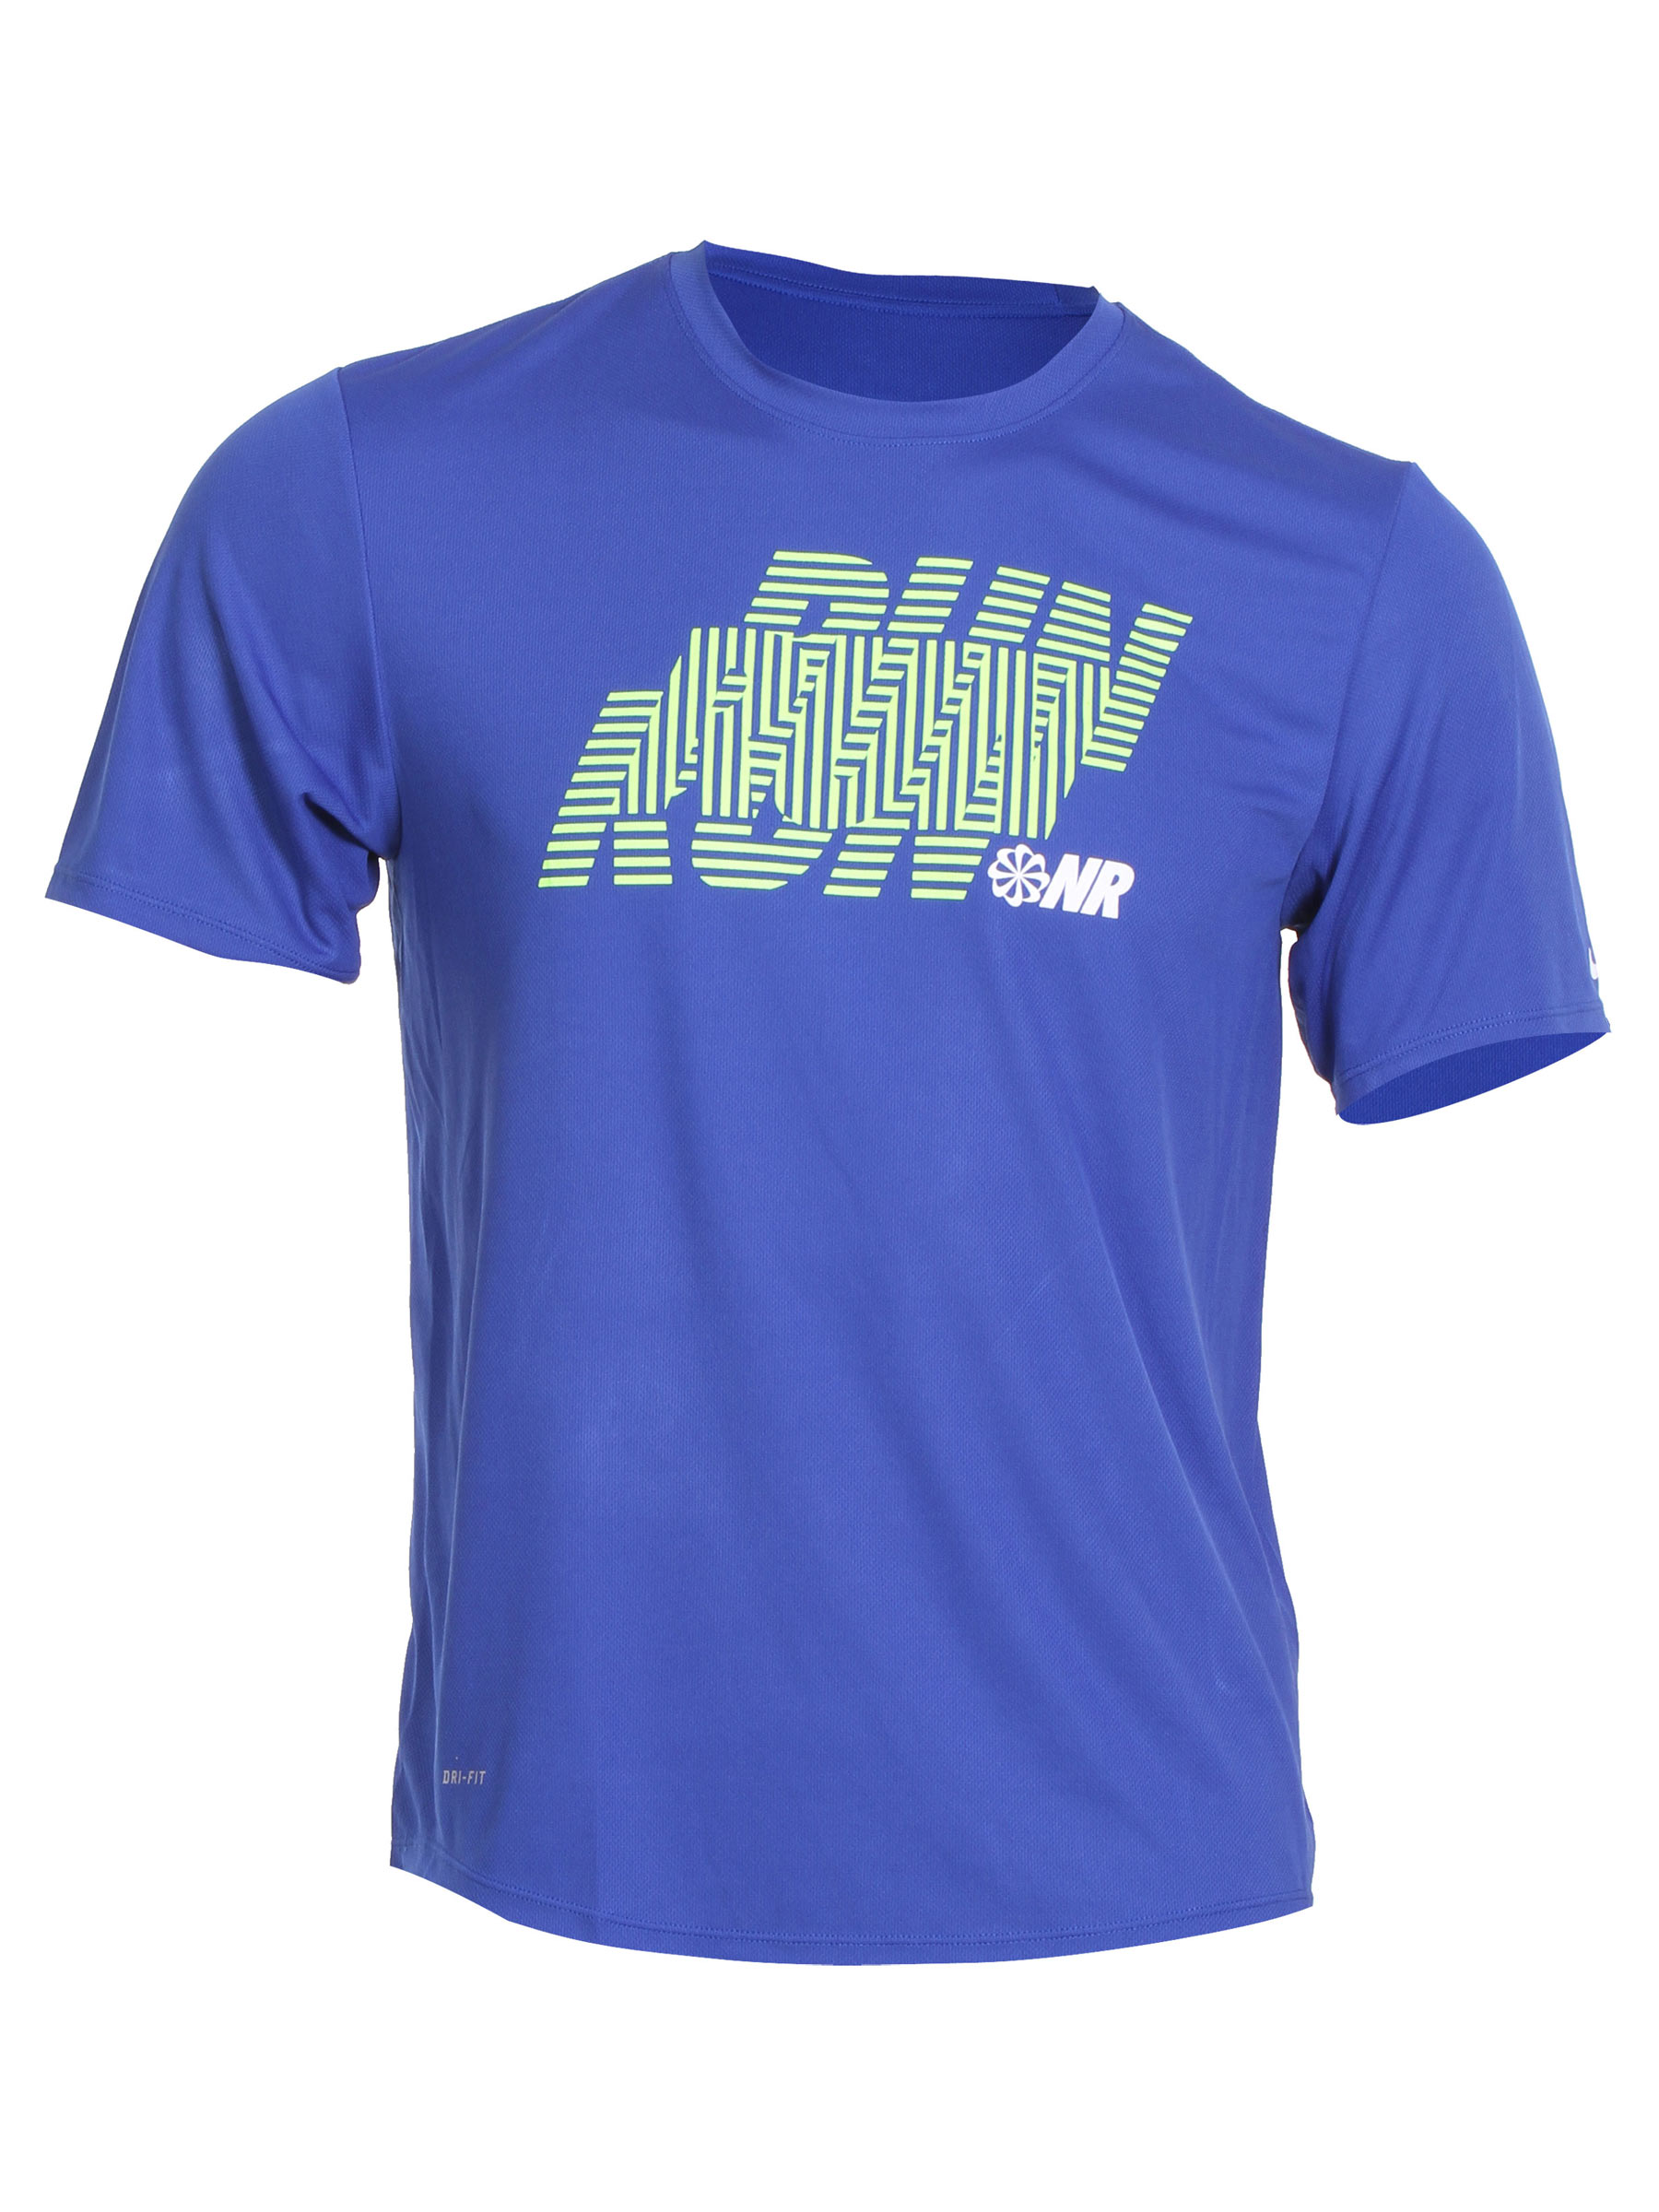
Nike Mens Challenger Graphic Blue T-shirt
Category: Apparel / Topwear / Tshirts
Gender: Men
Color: Blue
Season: Fall 2010
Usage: Sports